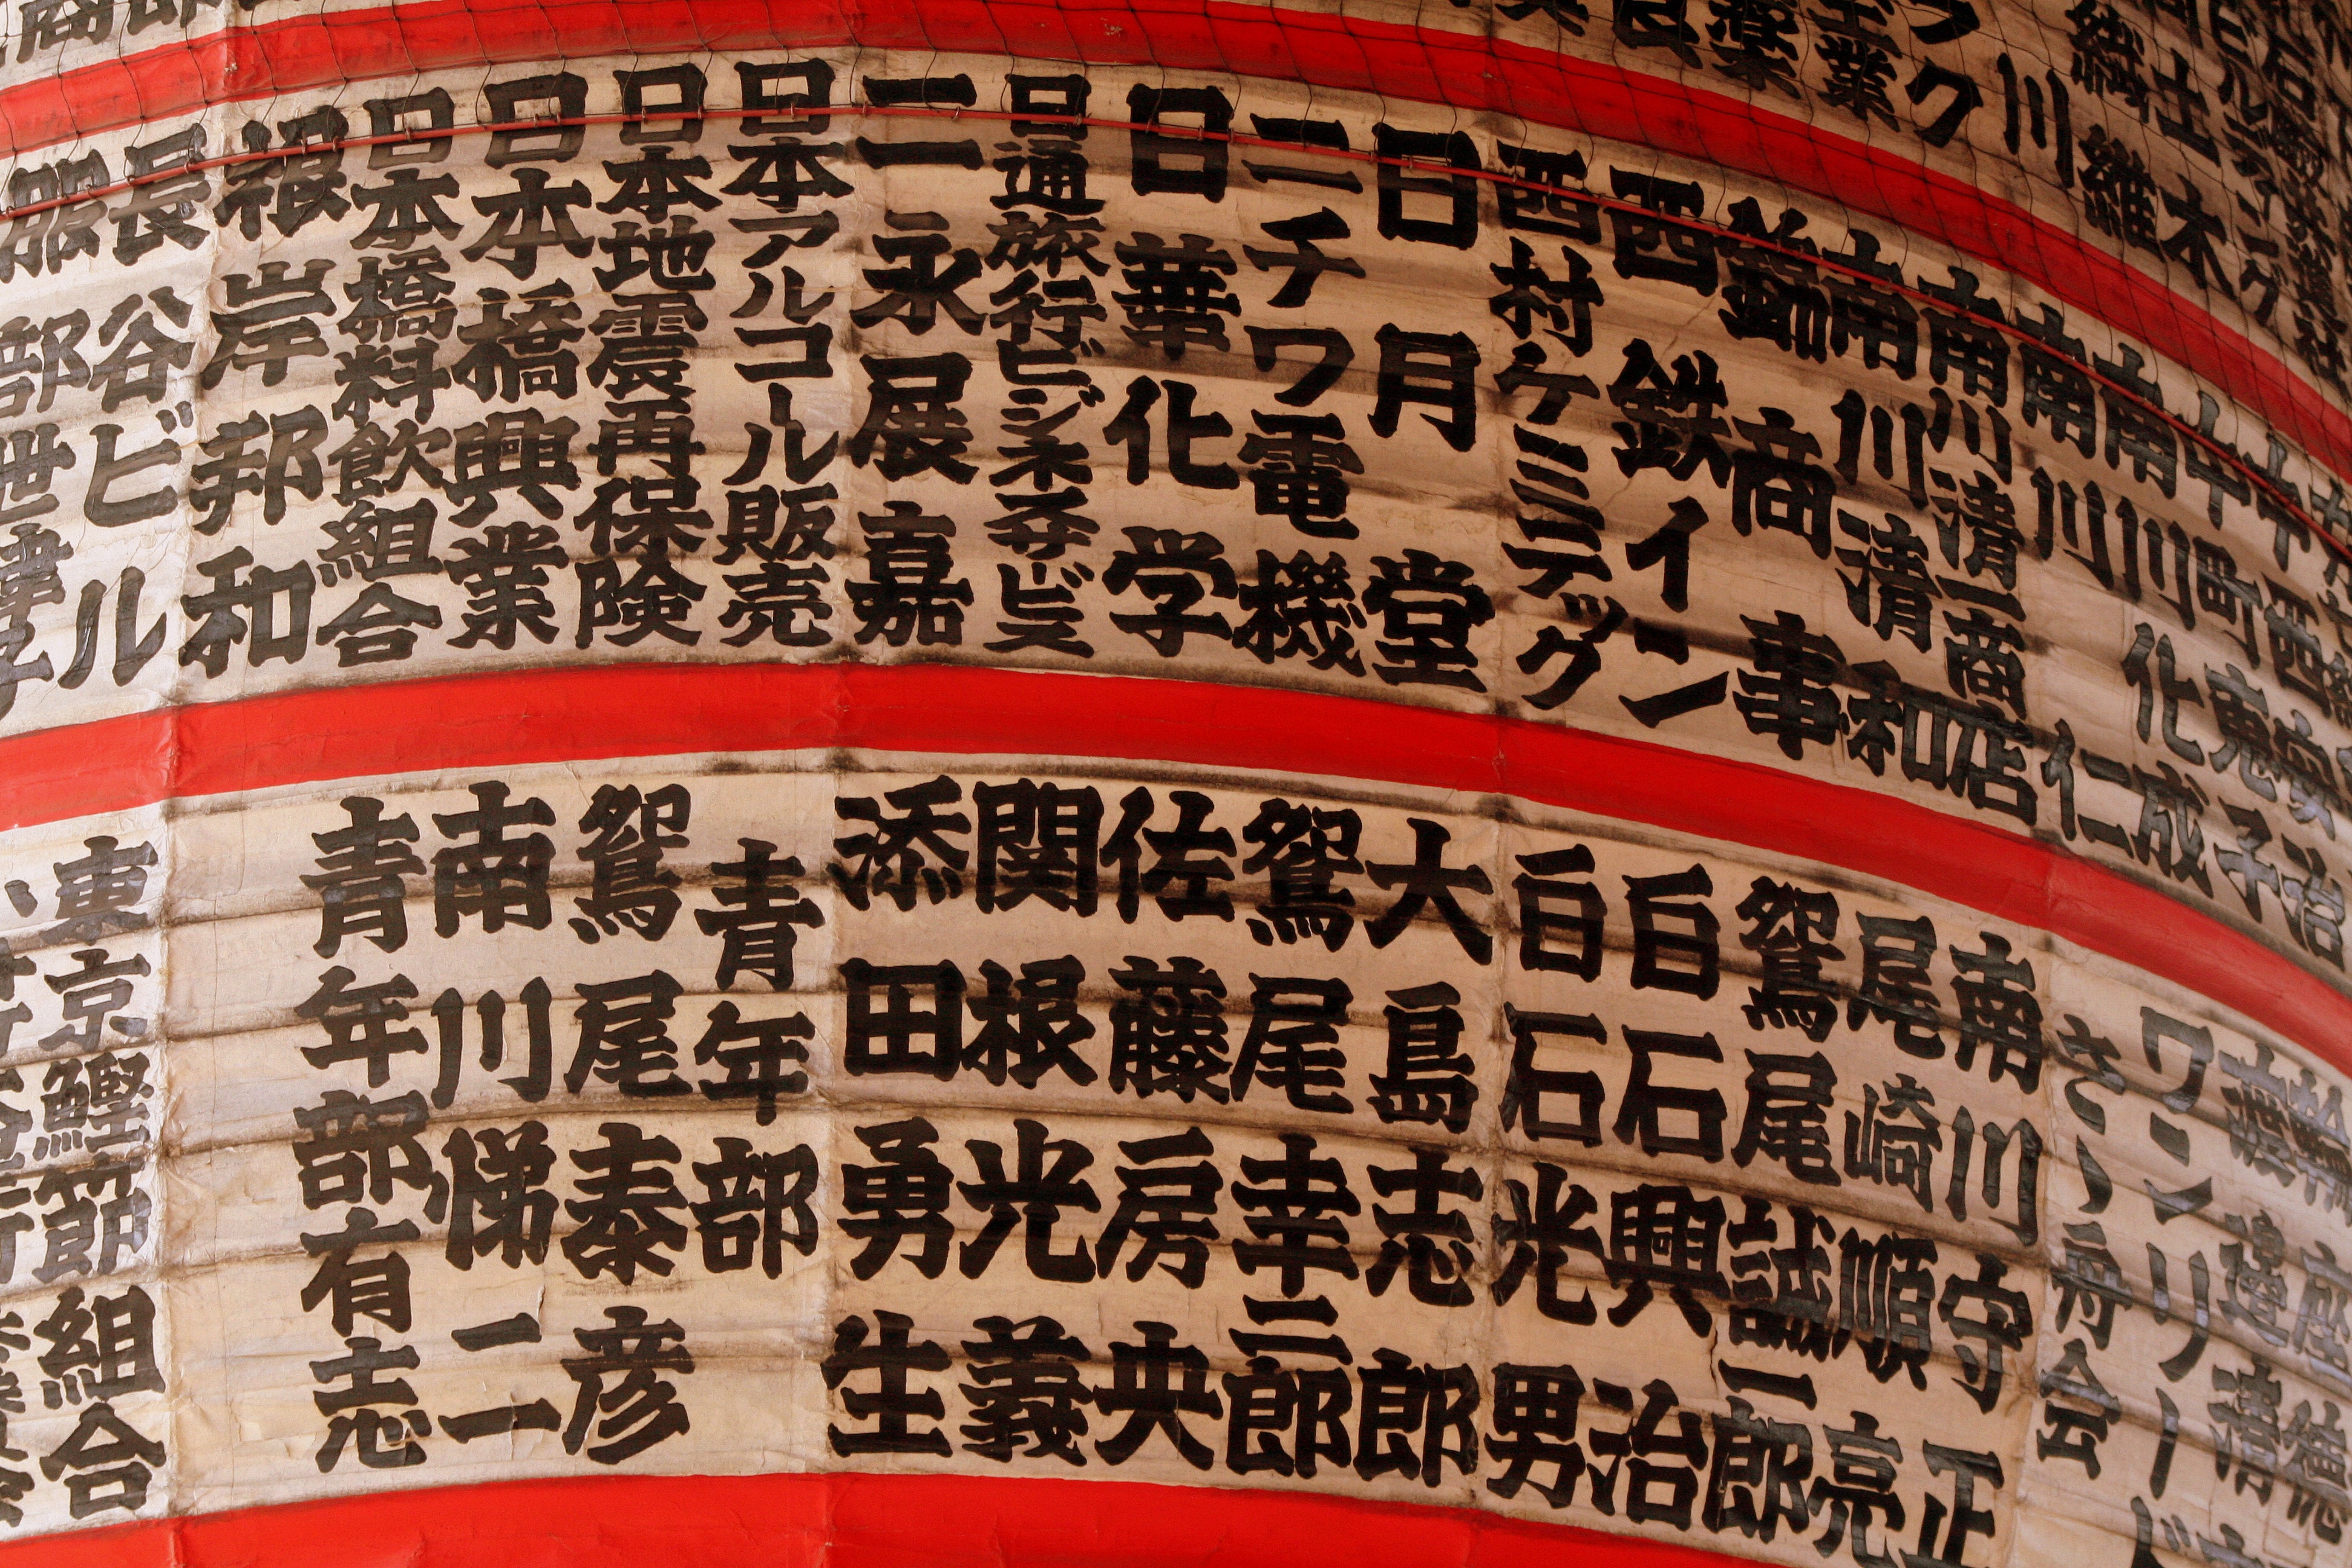
advertising, red, buddhist, drink, japan, font, art, tokyo, shape, asakusa, kannon temple